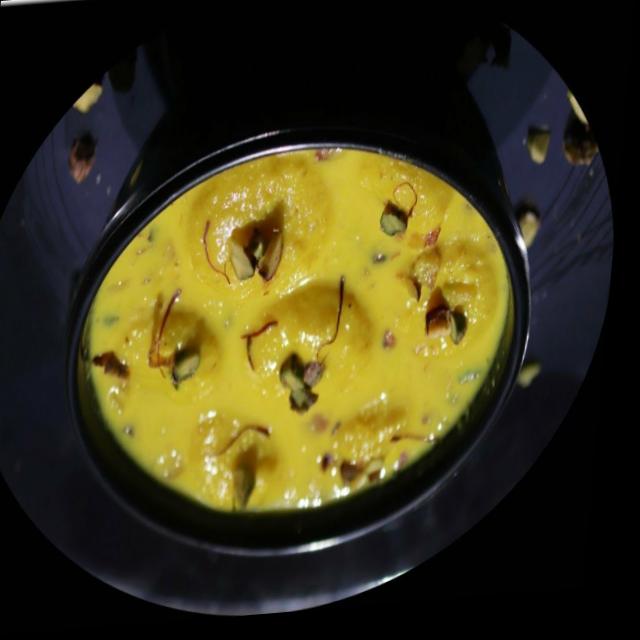
Dish: ras_malai